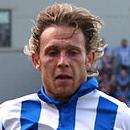
Age: 26